Benjamin Franklin Bache

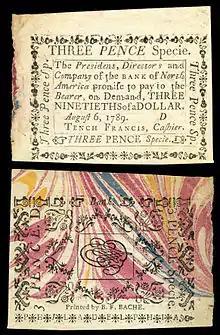
Three pence Bank of North America note printed (1789) by Bache on specialized marbled paper obtained by Benjamin Franklin

After a few years at Le Coeur's, Franklin began having Bache trained for a career as a printer-publisher, as he had been. In the early months at Geneva, the youth was under the care of Philibert Cramer. At the age of 13, he was also learning the classics: he was already interpreting Telemachus, Terence, Sallust, Cicero's Catiline Orations, Lucian, and the New Testament in Greek. In 1781, Bache wrote in his diary about the extensive school work which demanded much of his time.